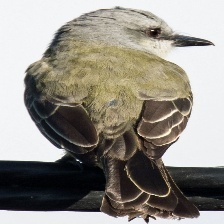
Species: TROPICAL KINGBIRD
Scientific name: TYRANNUS MELANCHOLICUS